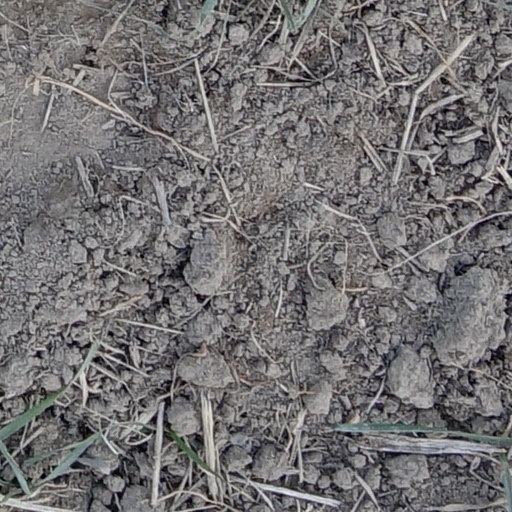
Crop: wheat